Favourable conservation status of wolves in Europe

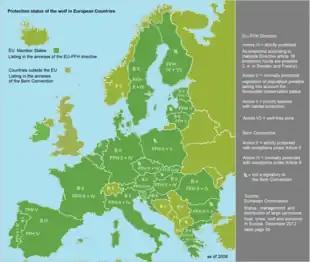

The EU Member States monitor the conservation status of natural habitats with their priority species and set up a monitoring system to record the listing of animal species listed in Annex II, IV and V and illegal and exceptionally legal killings. The wolf monitoring records serve as feedback to the IUCN, where entries in the Red List are made in appropriate categories, and to the European Commission (Natura 2000). The EU member states are obliged to pass on the current data to the European Commission so that the latter can adapt the protection status in the Habitats Directive accordingly. A transfer from the list of strictly protected species in Annex IV of the Habitats Directive to the list of protected species in Annex V requires coordination at federal level with neighbouring countries and requires the approval of the European Commission. The EU plan to make the move from "strictly protected" to "protected" status in March 2025.